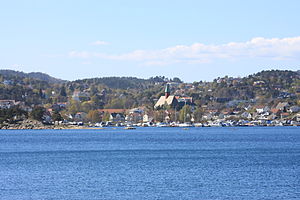
Vågsbygd
Vågsbygd set fra Andøya, med Vågsbygd kirke midt i billedet.
Vågsbygd er den største bydel i Kristiansand i Norge med ca. 22.000 indbyggere. Frem til 1965 var Vågsbygd del af Oddernes kommune. Bydelen strækker sig 5-10 km vest, men også syd for bycentrum af Kristiansand. Fra Møvig ser mand over til Fredriksholm fæstning og videre til Flekkerøy, som ofte ikke regnes til Vågsbygd. På Kroodden ligger Batteri Vara. Vågsbygd kirke er fra 1967. Det er også en kirke på Flekkerøy, bygget i 1960, og Voie kirke der er en såkaldt «arbejdskirke» fra 1990.